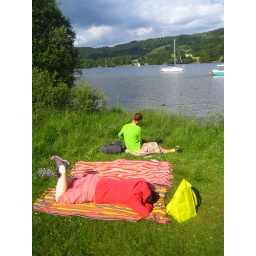
Dozing in the grass by the lake